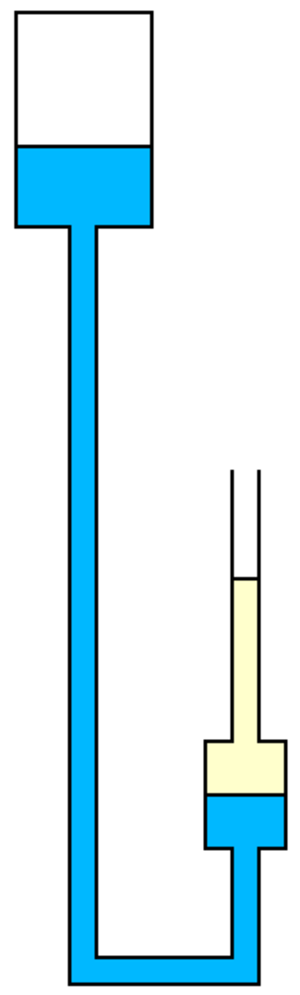
L’histoire de la météorologie connait trois périodes. Très tôt, durant l'Antiquité, les hommes essaient d'interpréter les phénomènes météorologiques qui rythment leur vie, le plus souvent les considérant comme une volonté des Dieux. Durant cette période, les Chinois sont les premiers à avoir une démarche rigoureuse face aux phénomènes météorologiques : ils effectuent des observations de manière régulière. Les Grecs sont les premiers à adopter une approche d'analyse et d'explication rationnelle. À cette époque, la météorologie regroupe de nombreux domaines comme l'astronomie, la géographie ou encore la sismologie.